Sky position (RA, Dec in degrees): 195.996, 2.104
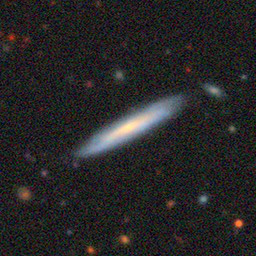
Galaxy morphology: Edge-on Galaxies without Bulge